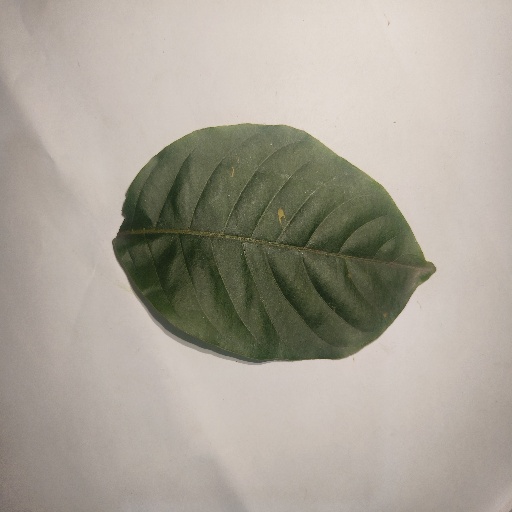
Species: HariTaki
Leaf condition: Healthy Leaf